Albert II, Duke of Bavaria

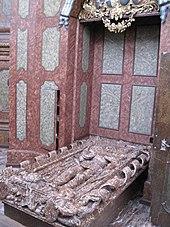
Albert II's tomb in Straubing, Karmelitenkirche

Albert II (1368 – January 21, 1397, Kelheim) was duke of Bavaria-Straubing alongside his father Albert I, who also ruled the counties of Holland, Hainaut, and Zeeland in the Low Countries. Additionally, from 1389 until his death in 1397, he administered the Bavarian province of Straubing in the name of his father, it being his Bavarian ducal line's appanage and seat. Albert II's mother was Margaret of Brieg, great-granddaughter of Wenceslaus II of Bohemia.